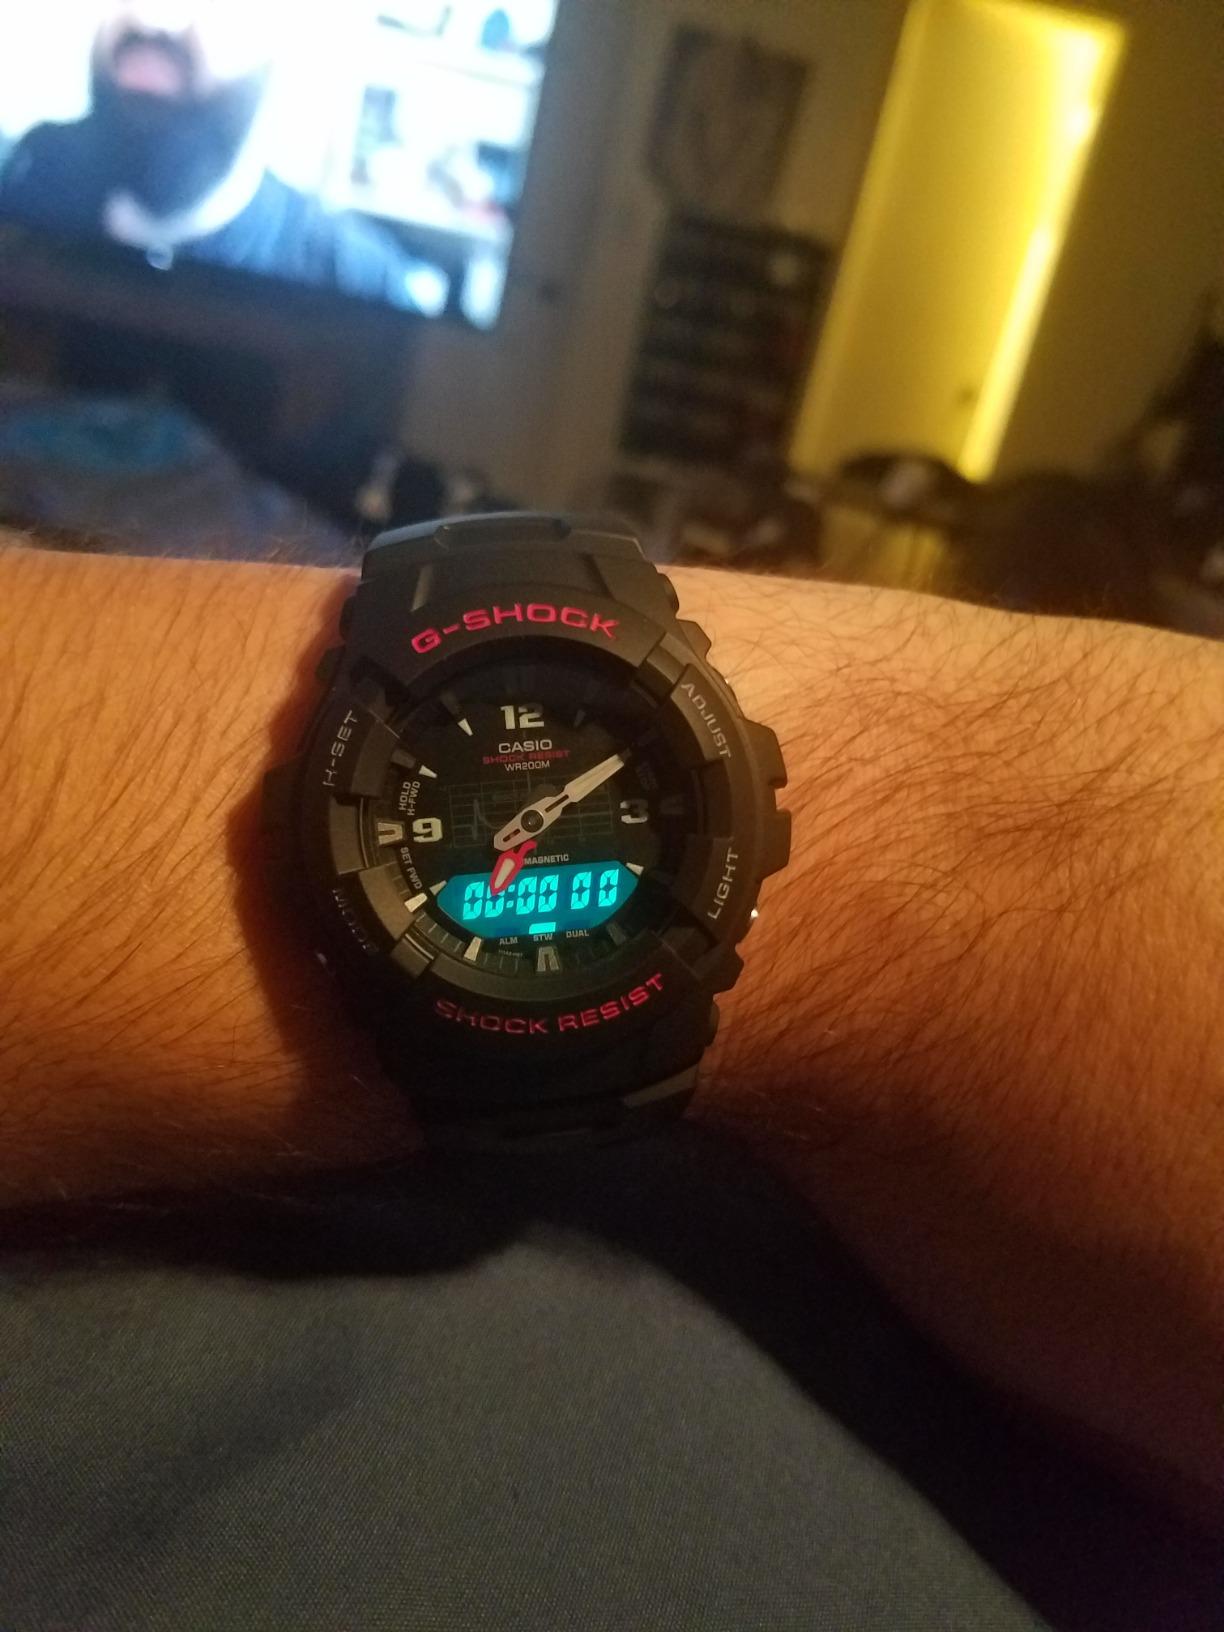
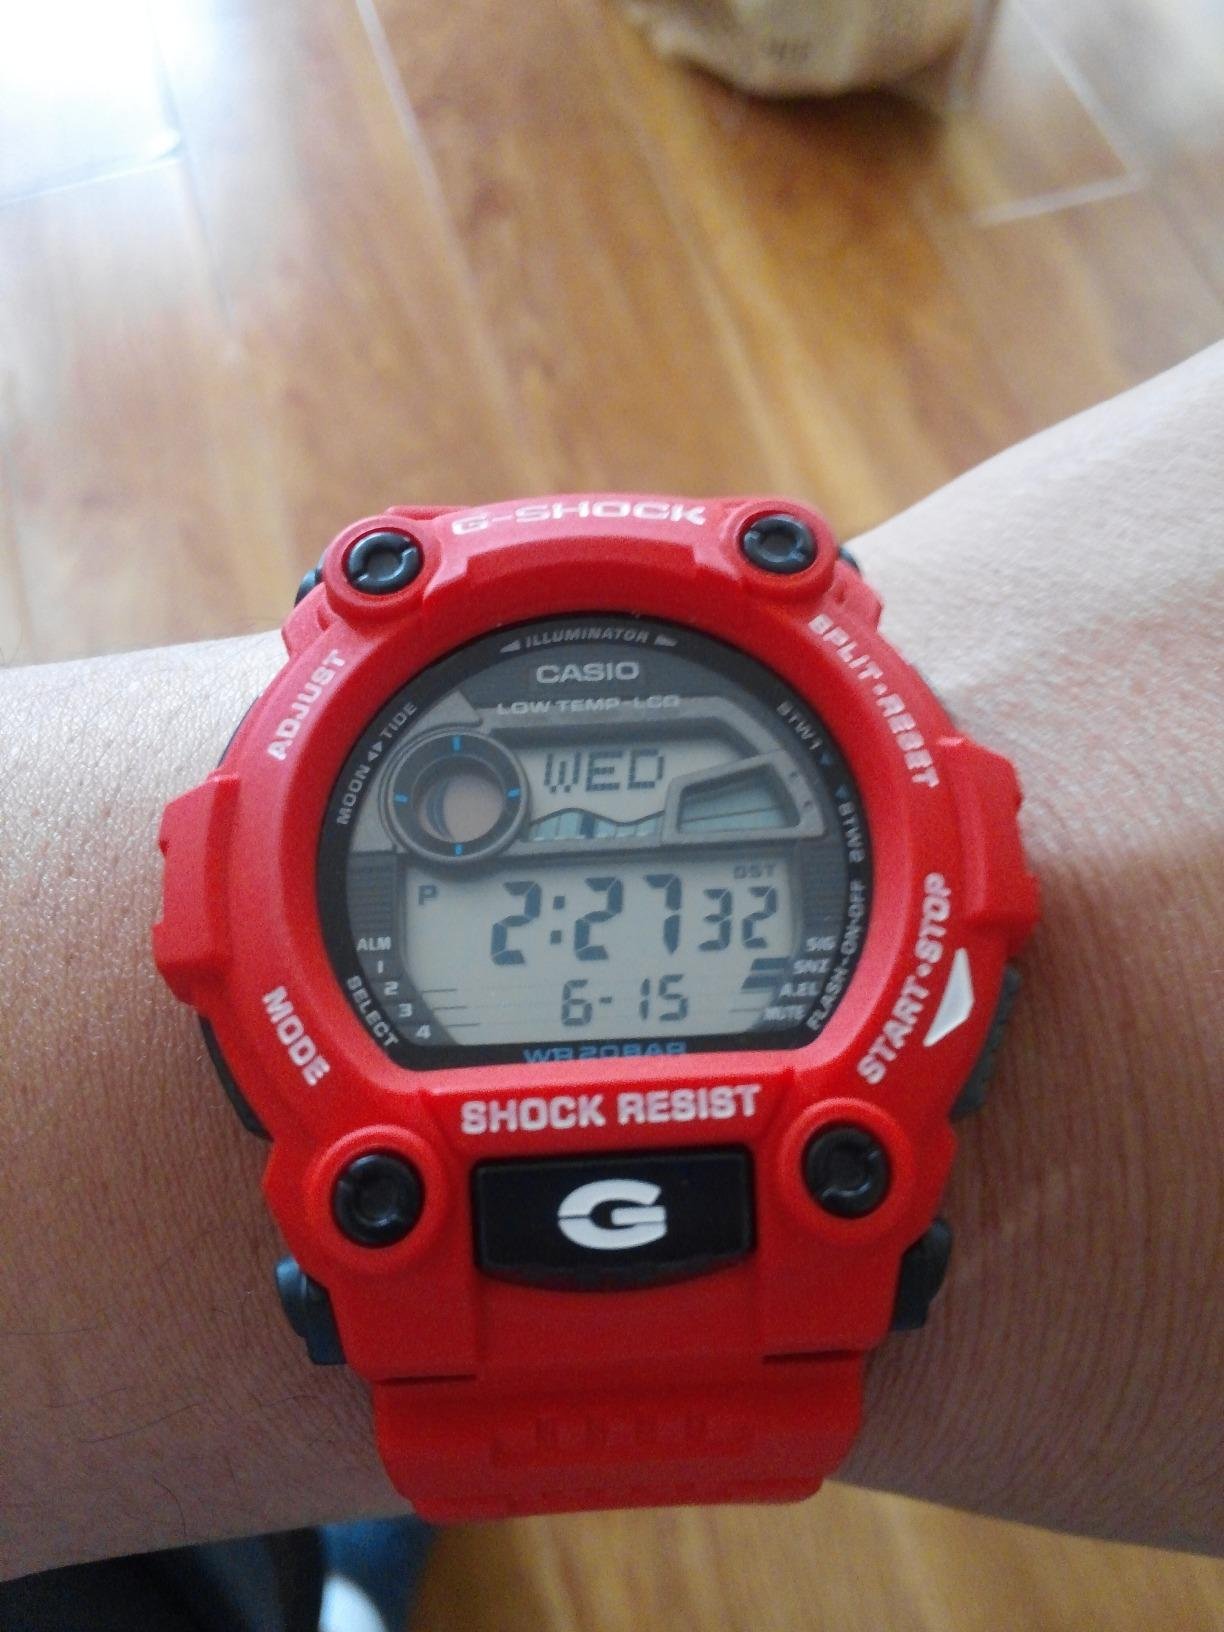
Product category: accessories_watch
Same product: no